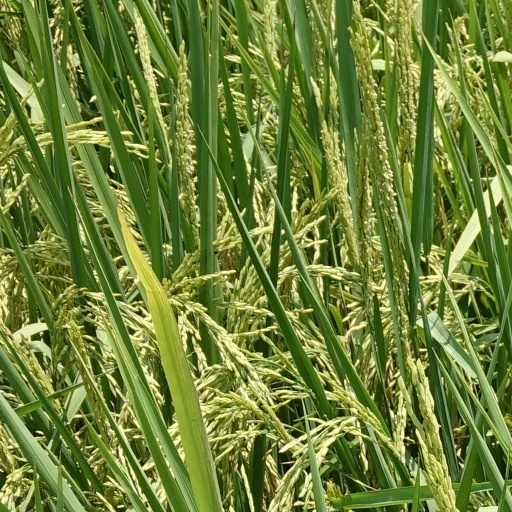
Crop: rice